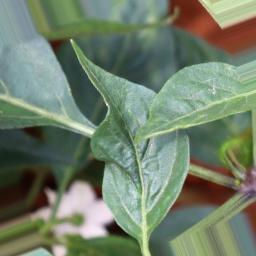
Label: mites_and_trips